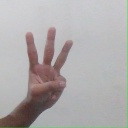
अक्षर: व